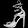
Label: Sandal